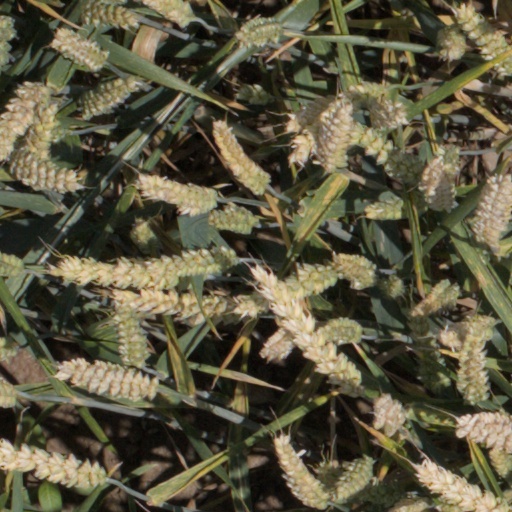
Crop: wheat